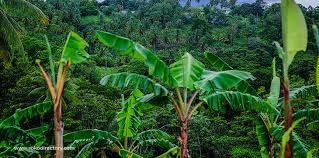
Migomba yenye majani mapana ya kijani kibichi inasimama mbele ya mandhari ya msitu mnene. Kilima kilicho nyuma kimefunikwa kabisa na miti aina mbalimbali na kuunda bahari ya kijani. Mandhari hii inaonesha eneo lenye rutuba tele linalofaa kwa kilimo na mimea ya asili.